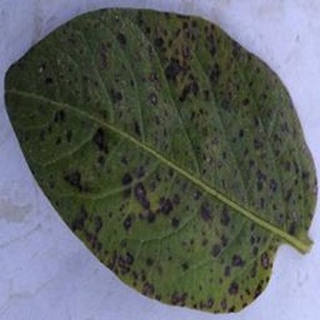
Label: potato_early_blight